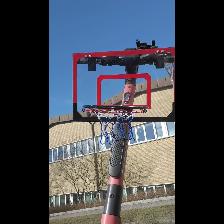
Label: NonHuman